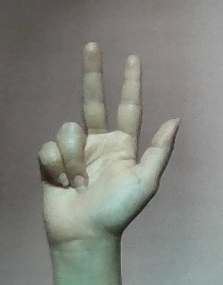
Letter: al